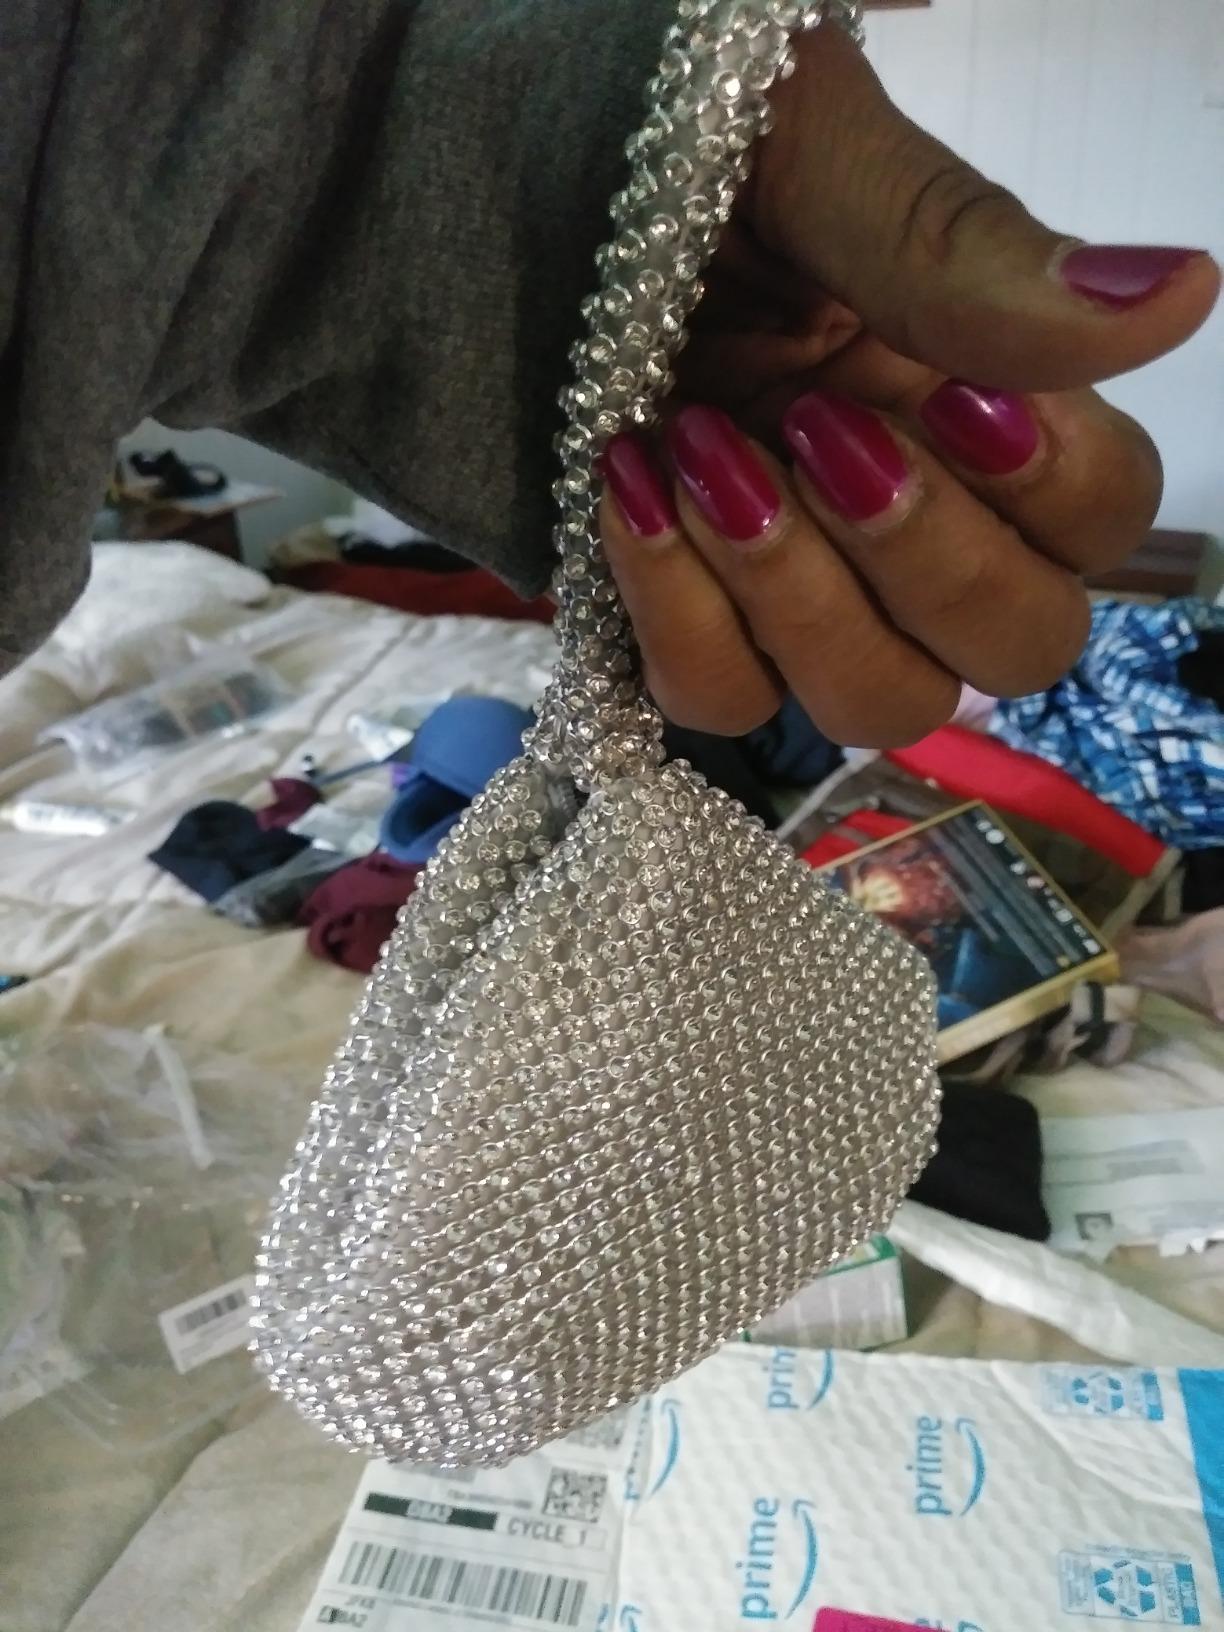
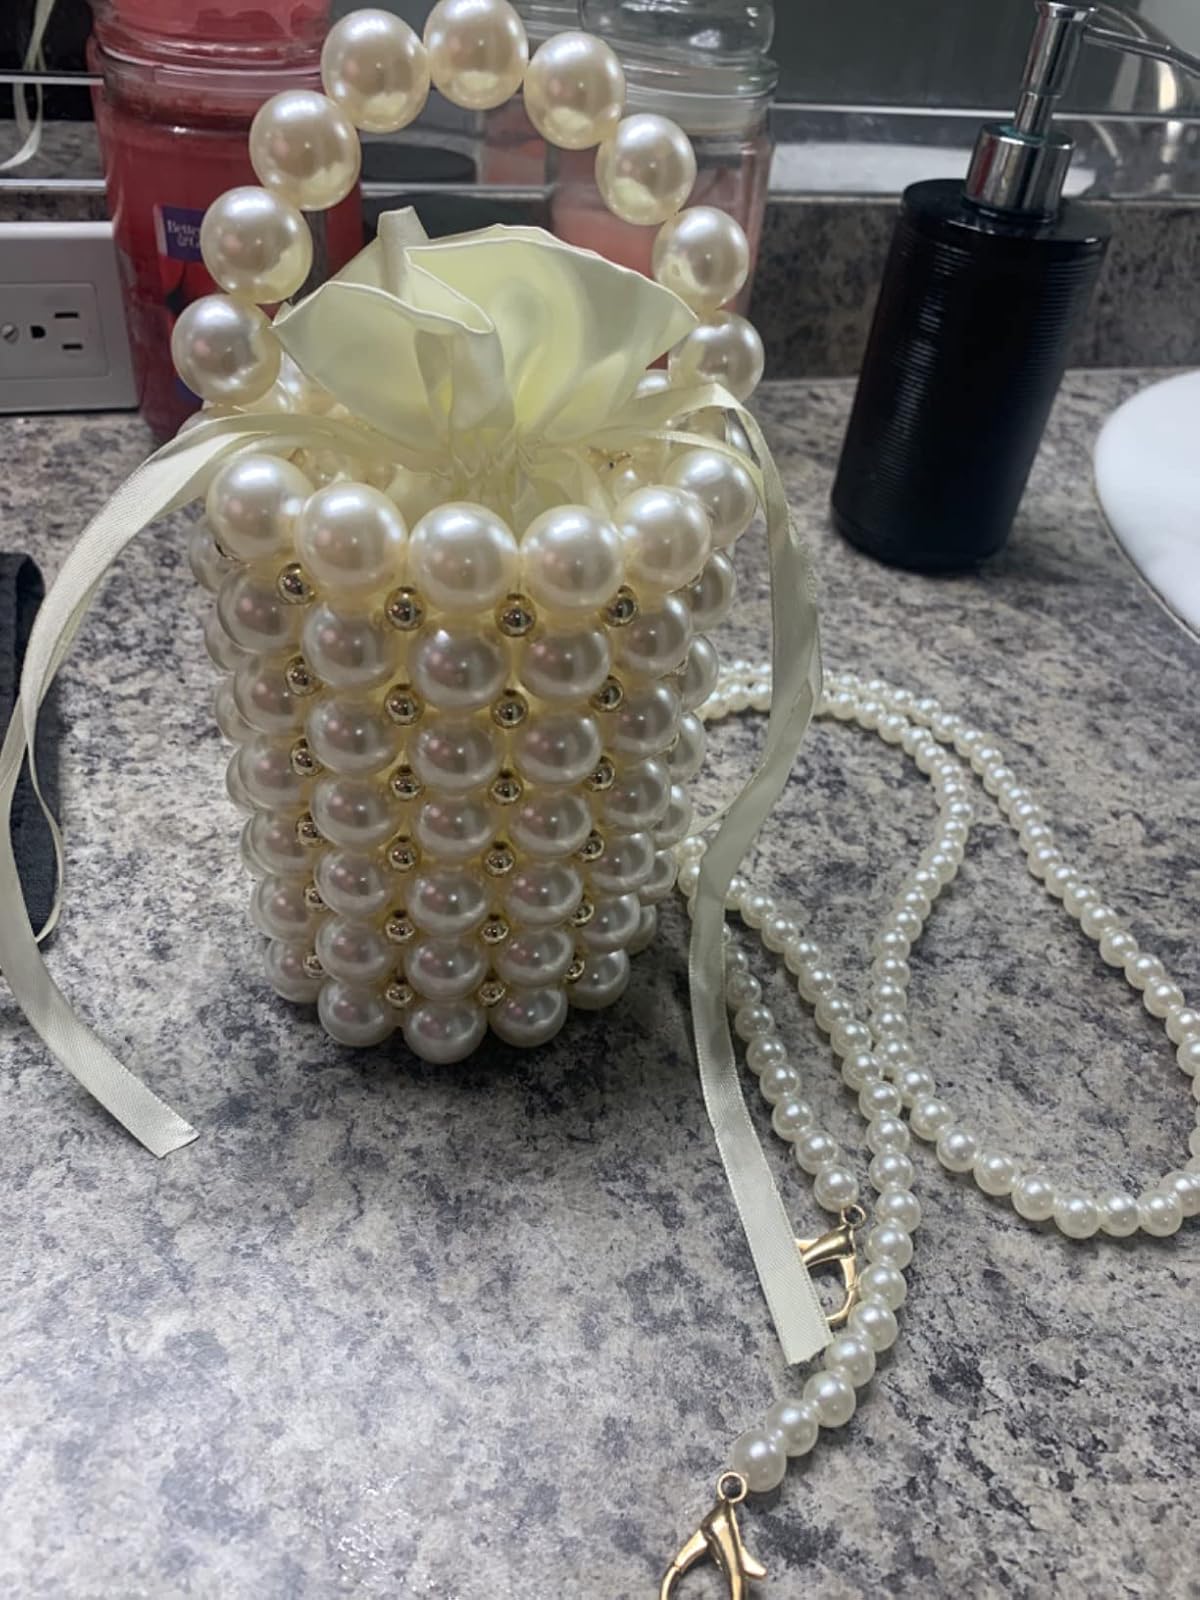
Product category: accessories_handbag
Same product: no